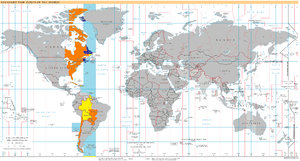
UTC−04:00, également désigné AST pour Atlantic Standard Time ou encore EDT pour Eastern Daylight Time, est un fuseau horaire, en retard de 4 heures sur l'UTC.